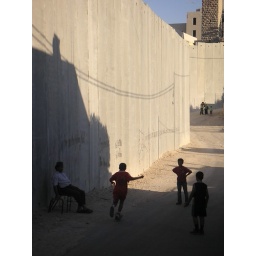
Israeli-Arab children playing ball by a section of wall